The Two Gentlemen of Verona

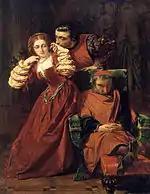
"Scene from The Two Gentlemen of Verona" (Valentine woos Silvia; the Duke sits nearby, pretending to be asleep) by Alfred Elmore (1857)

Another major theme is the foolishness of lovers, what Roger Warren refers to as "mockery of the absurdity of conventional lovers' behaviour." Valentine for example, is introduced into the play mocking the excesses of love; "To be in love, where scorn is bought with groans/Coy looks with heart-sore sighs, one fading moment's mirth/With twenty watchful, weary, tedious nights" (1.1.29–31). Later, however, he becomes as much a prisoner of love as Proteus, exclaiming, "For in revenge of my contempt for love/Love hath chased sleep from my enthrall'd eyes/And made them watchers of my own heart's sorrow" (2.4.131–133).